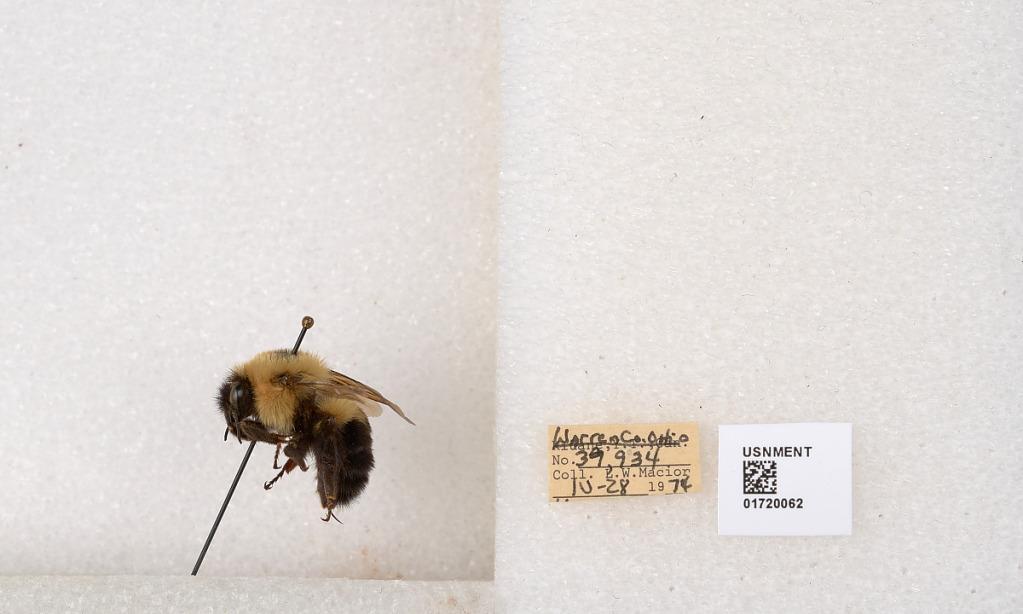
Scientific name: Bombus bimaculatus Cresson
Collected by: L. Macior
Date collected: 1974-4-28
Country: United States
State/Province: Ohio
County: Warren
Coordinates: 39.4276, -84.1668